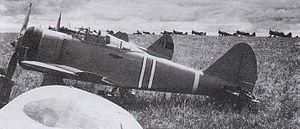
Le Nakajima Ki-27 était l'avion de chasse le plus répandu dans le Service aérien de l'Armée impériale japonaise jusqu'en 1940, il est connu au Japon sous le surnom populaire de "NaTe". Surnommé Clint par les Alliés dans le Pacifique et Abdul quand il opérait sur le théâtre d'opération asiatique. Le Ki-27 fut le premier avion monoplan à ailes basses du Japon, et un adversaire redoutable en combat tournoyant en raison de son faible rayon de virage.